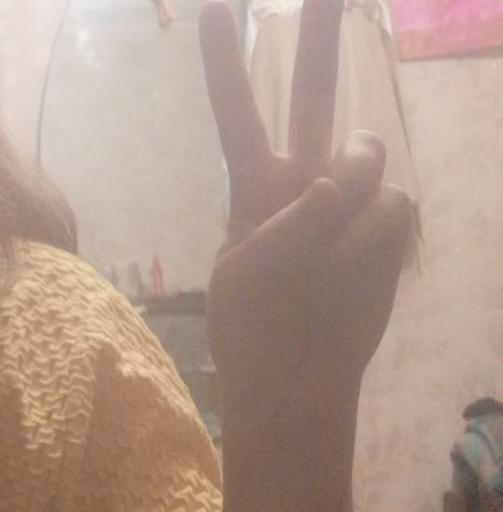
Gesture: peace